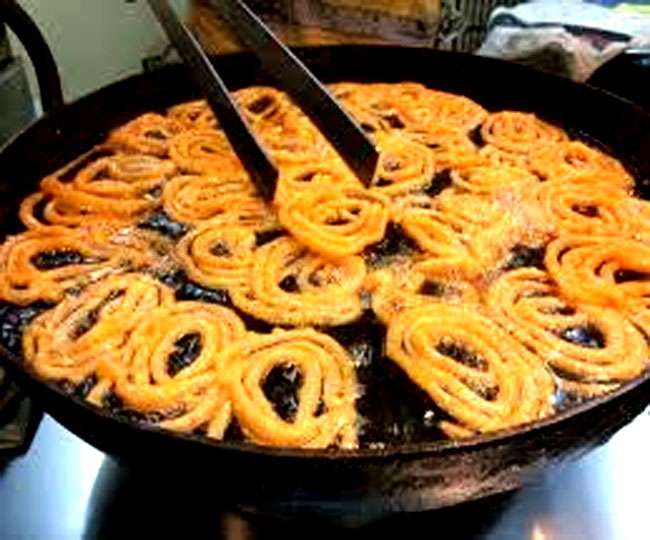
Dish: jalebi